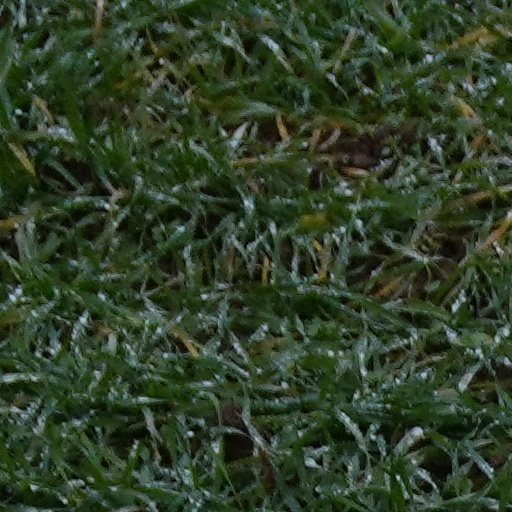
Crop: wheat